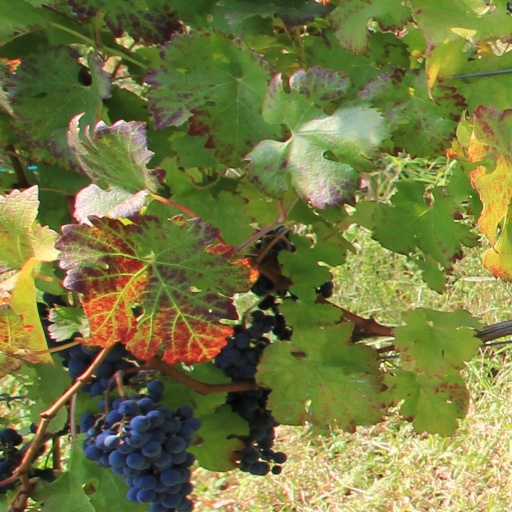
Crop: grape